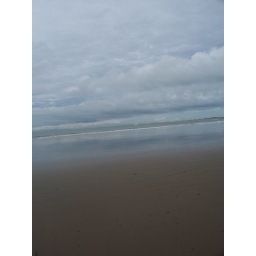
A perfect sky over the beach